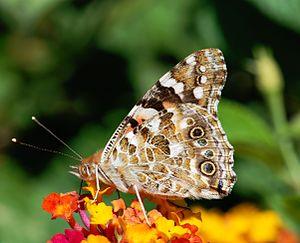
Une Vanesse du chardon. Русский: Бабочка репейница.
La Belle-Dame ou Vanesse des chardons, Vanessa cardui, est une espèce de lépidoptères de la famille des Nymphalidae. Papillon migrateur, il possède une aire de répartition quasi-cosmopolite et est l'espèce diurne la plus répandue dans le monde.